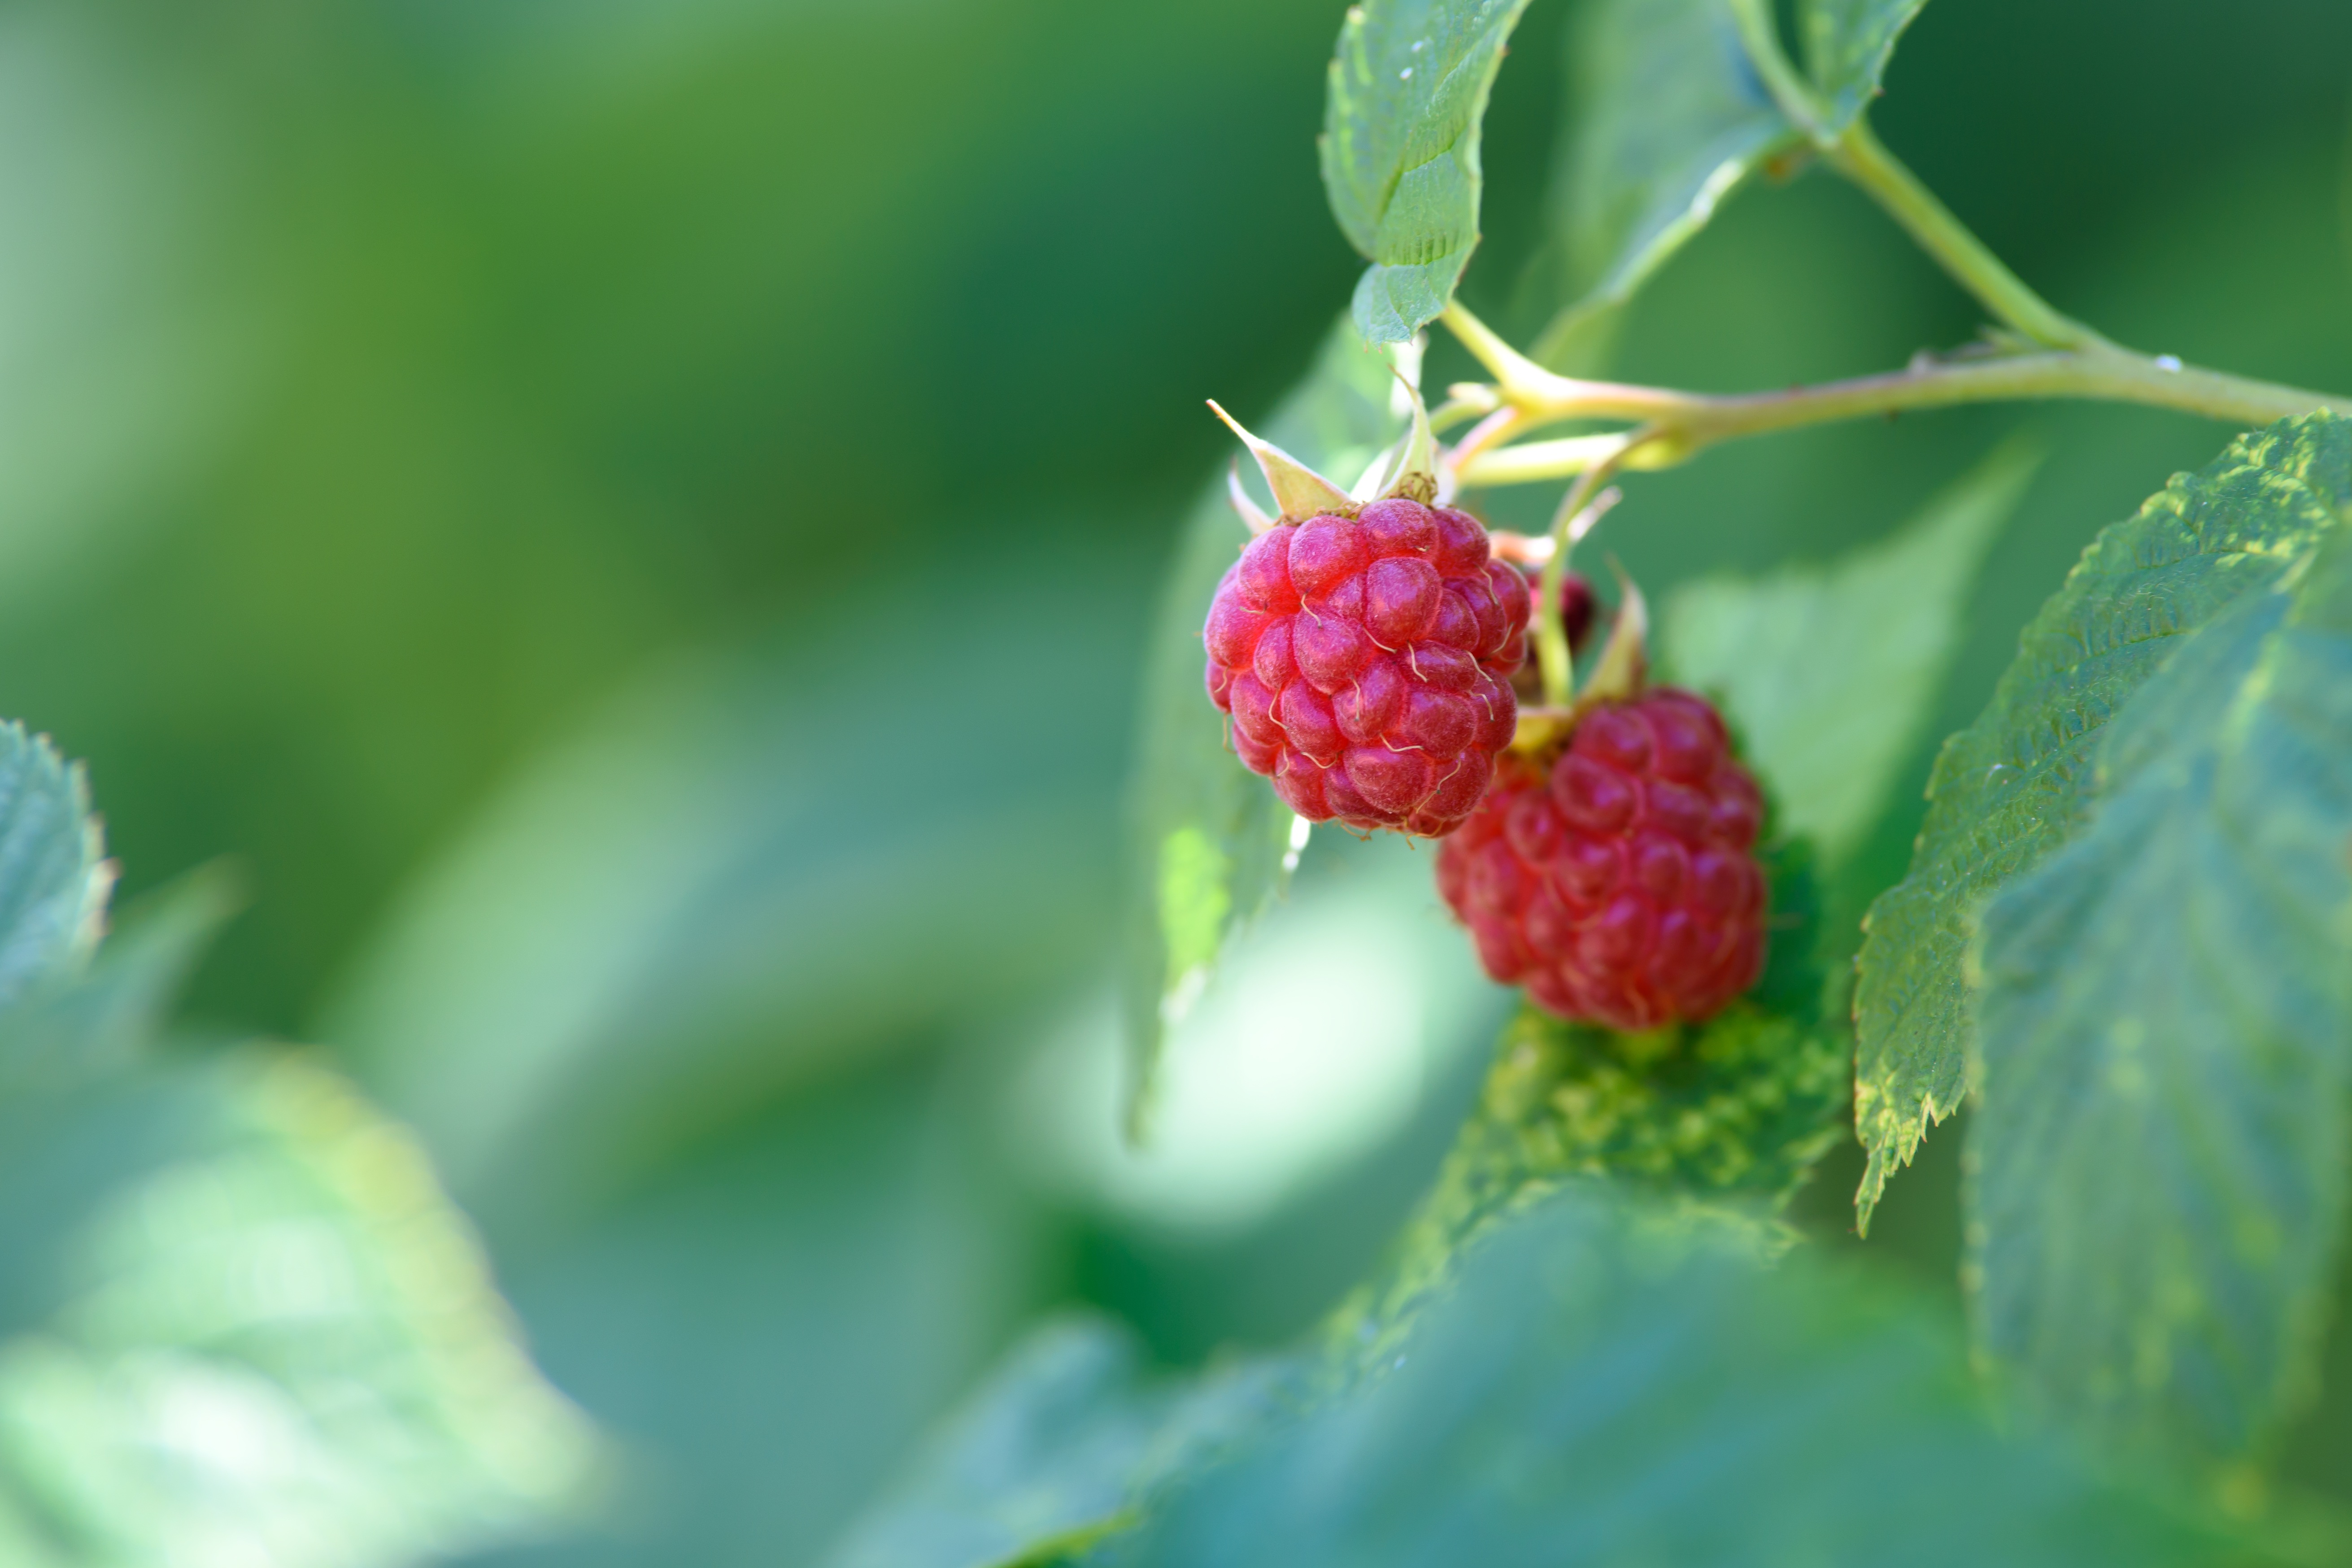
branch, blossom, plant, fruit, berry, sweet, flower, summer, foliage, food, green, red, produce, garden, flora, health, sad, shrub, raspberries, tasty, antioxidants, soft, lean, sprig, diet, vitamins, macro photography, resistance, flowering plant, slimming, ripe raspberries, ripe fruit, delicious recipes, fruit garden, raspberry garden, land plant, wine raspberry